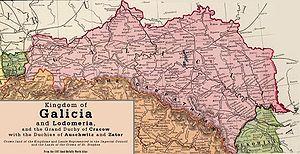
L'industrie pétrolière en Galicie orientale, du milieu du XIXᵉ siècle aux années 1980, représente une part importante de la production pétrolière en Europe. Elle se concentre dans les districts de Drohobych et Boryslav. Cette région appartient à l'Empire d'Autriche, devenu en 1867 l'Empire austro-hongrois, puis, de 1918 à 1939, à la Pologne. Disputée pendant les deux guerres mondiales où elle alimente en pétrole l'Allemagne et ses alliés, elle devient en 1945 une partie de la république soviétique d'Ukraine, puis de l'Ukraine indépendante à partir de 1991. La production décline et devient marginale à la fin du XXᵉ siècle.